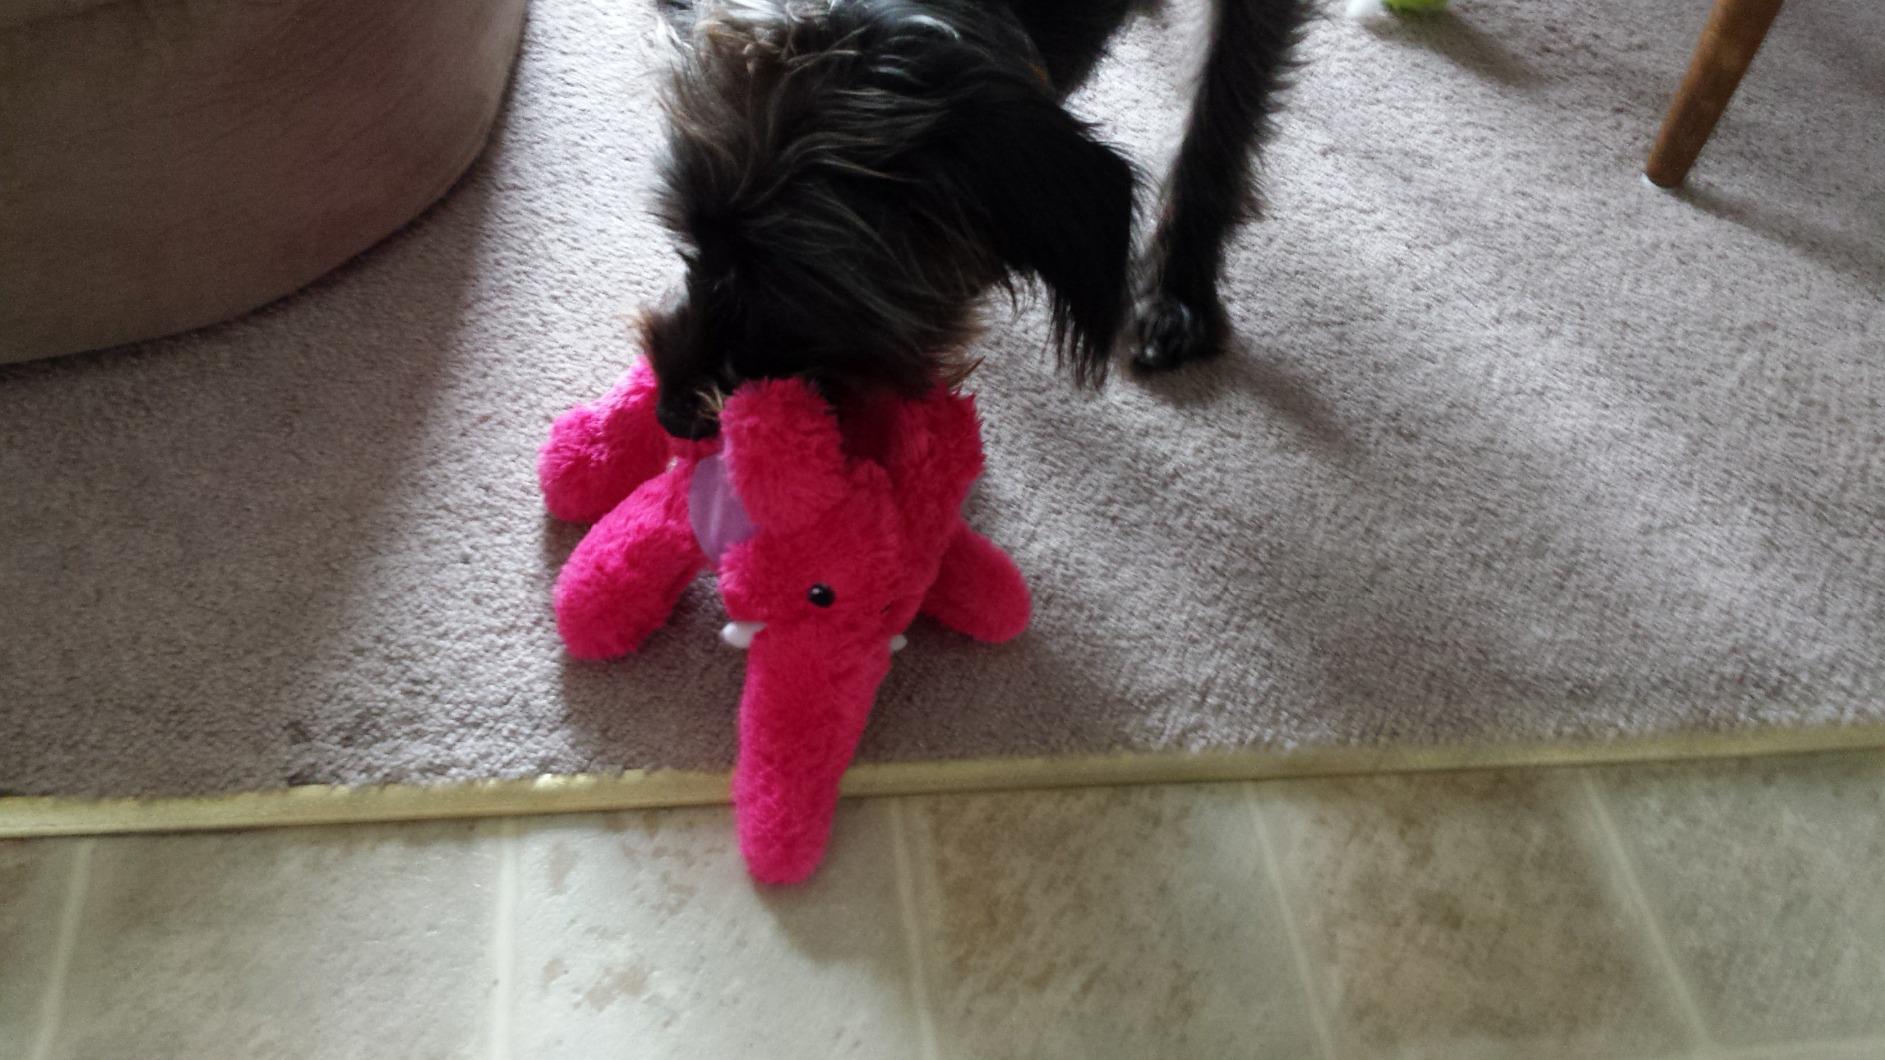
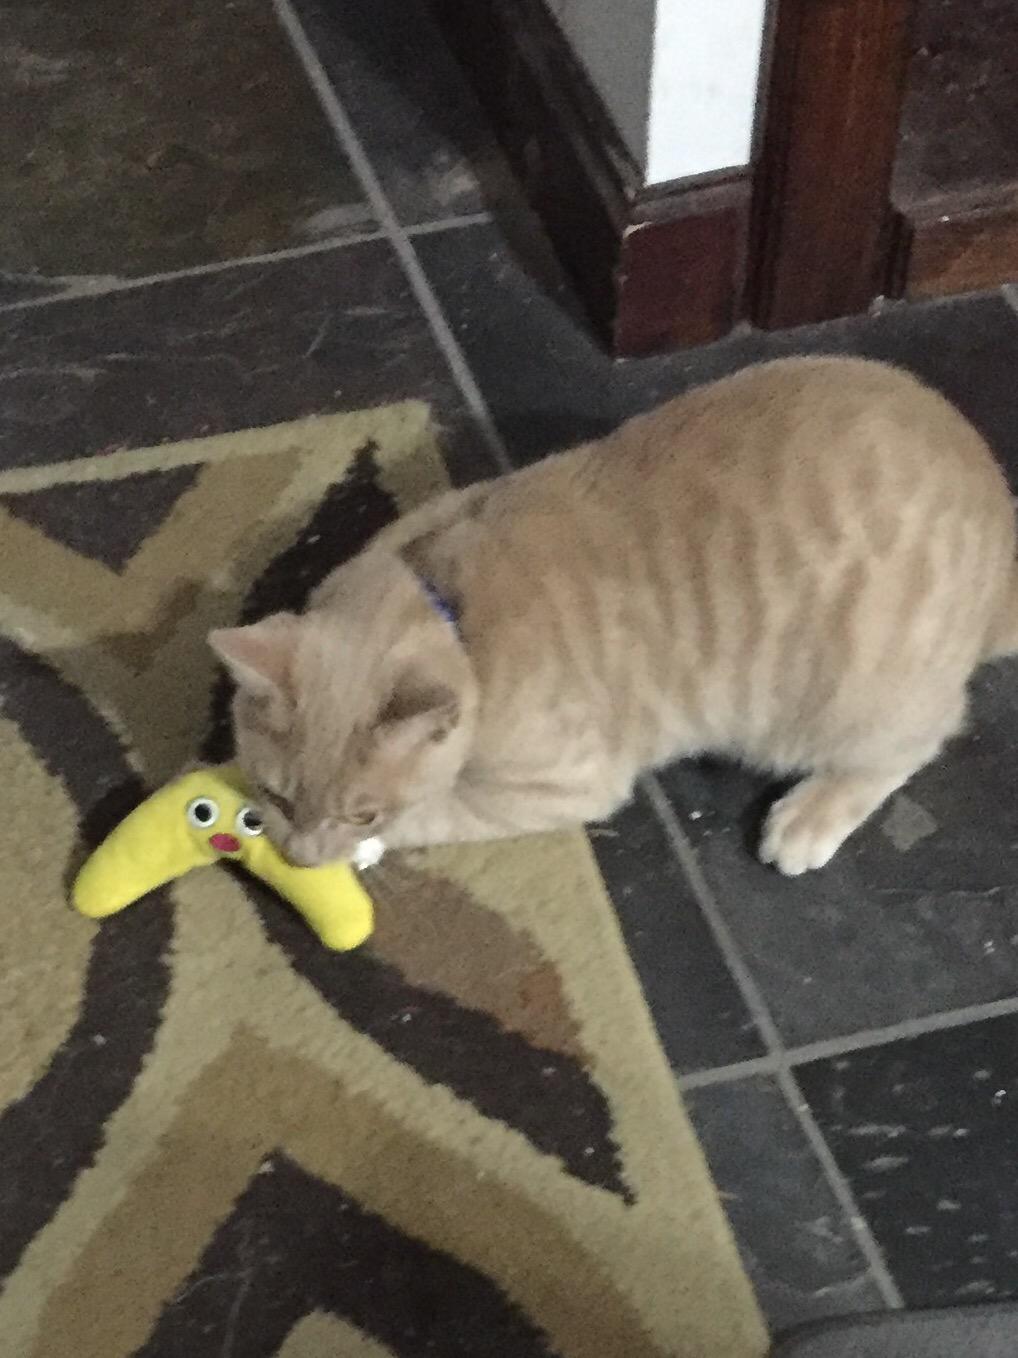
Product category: items_toy
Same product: no